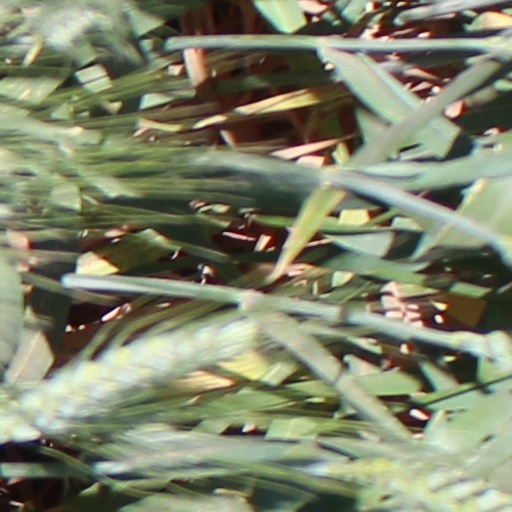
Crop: wheat